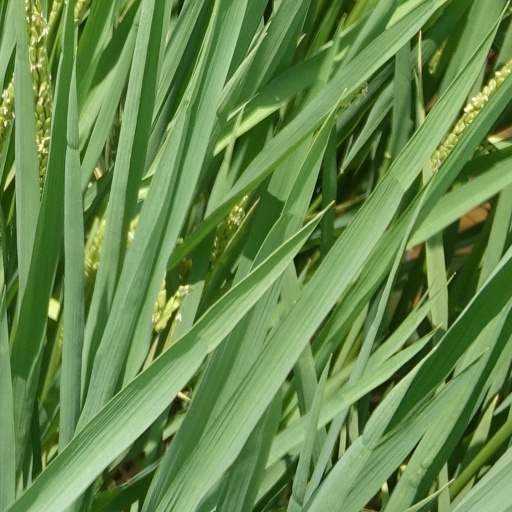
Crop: rice